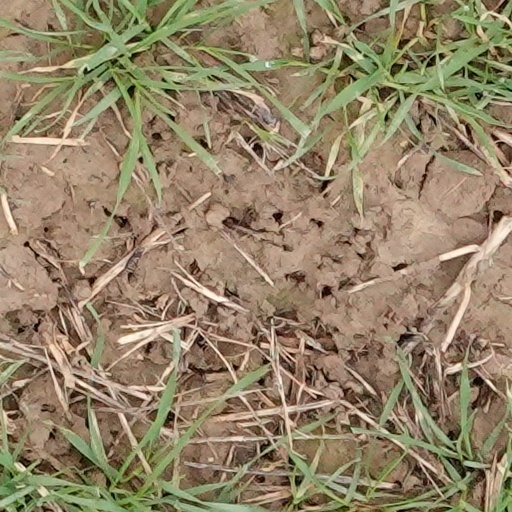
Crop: wheat